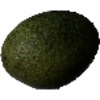
Label: Avocado 1